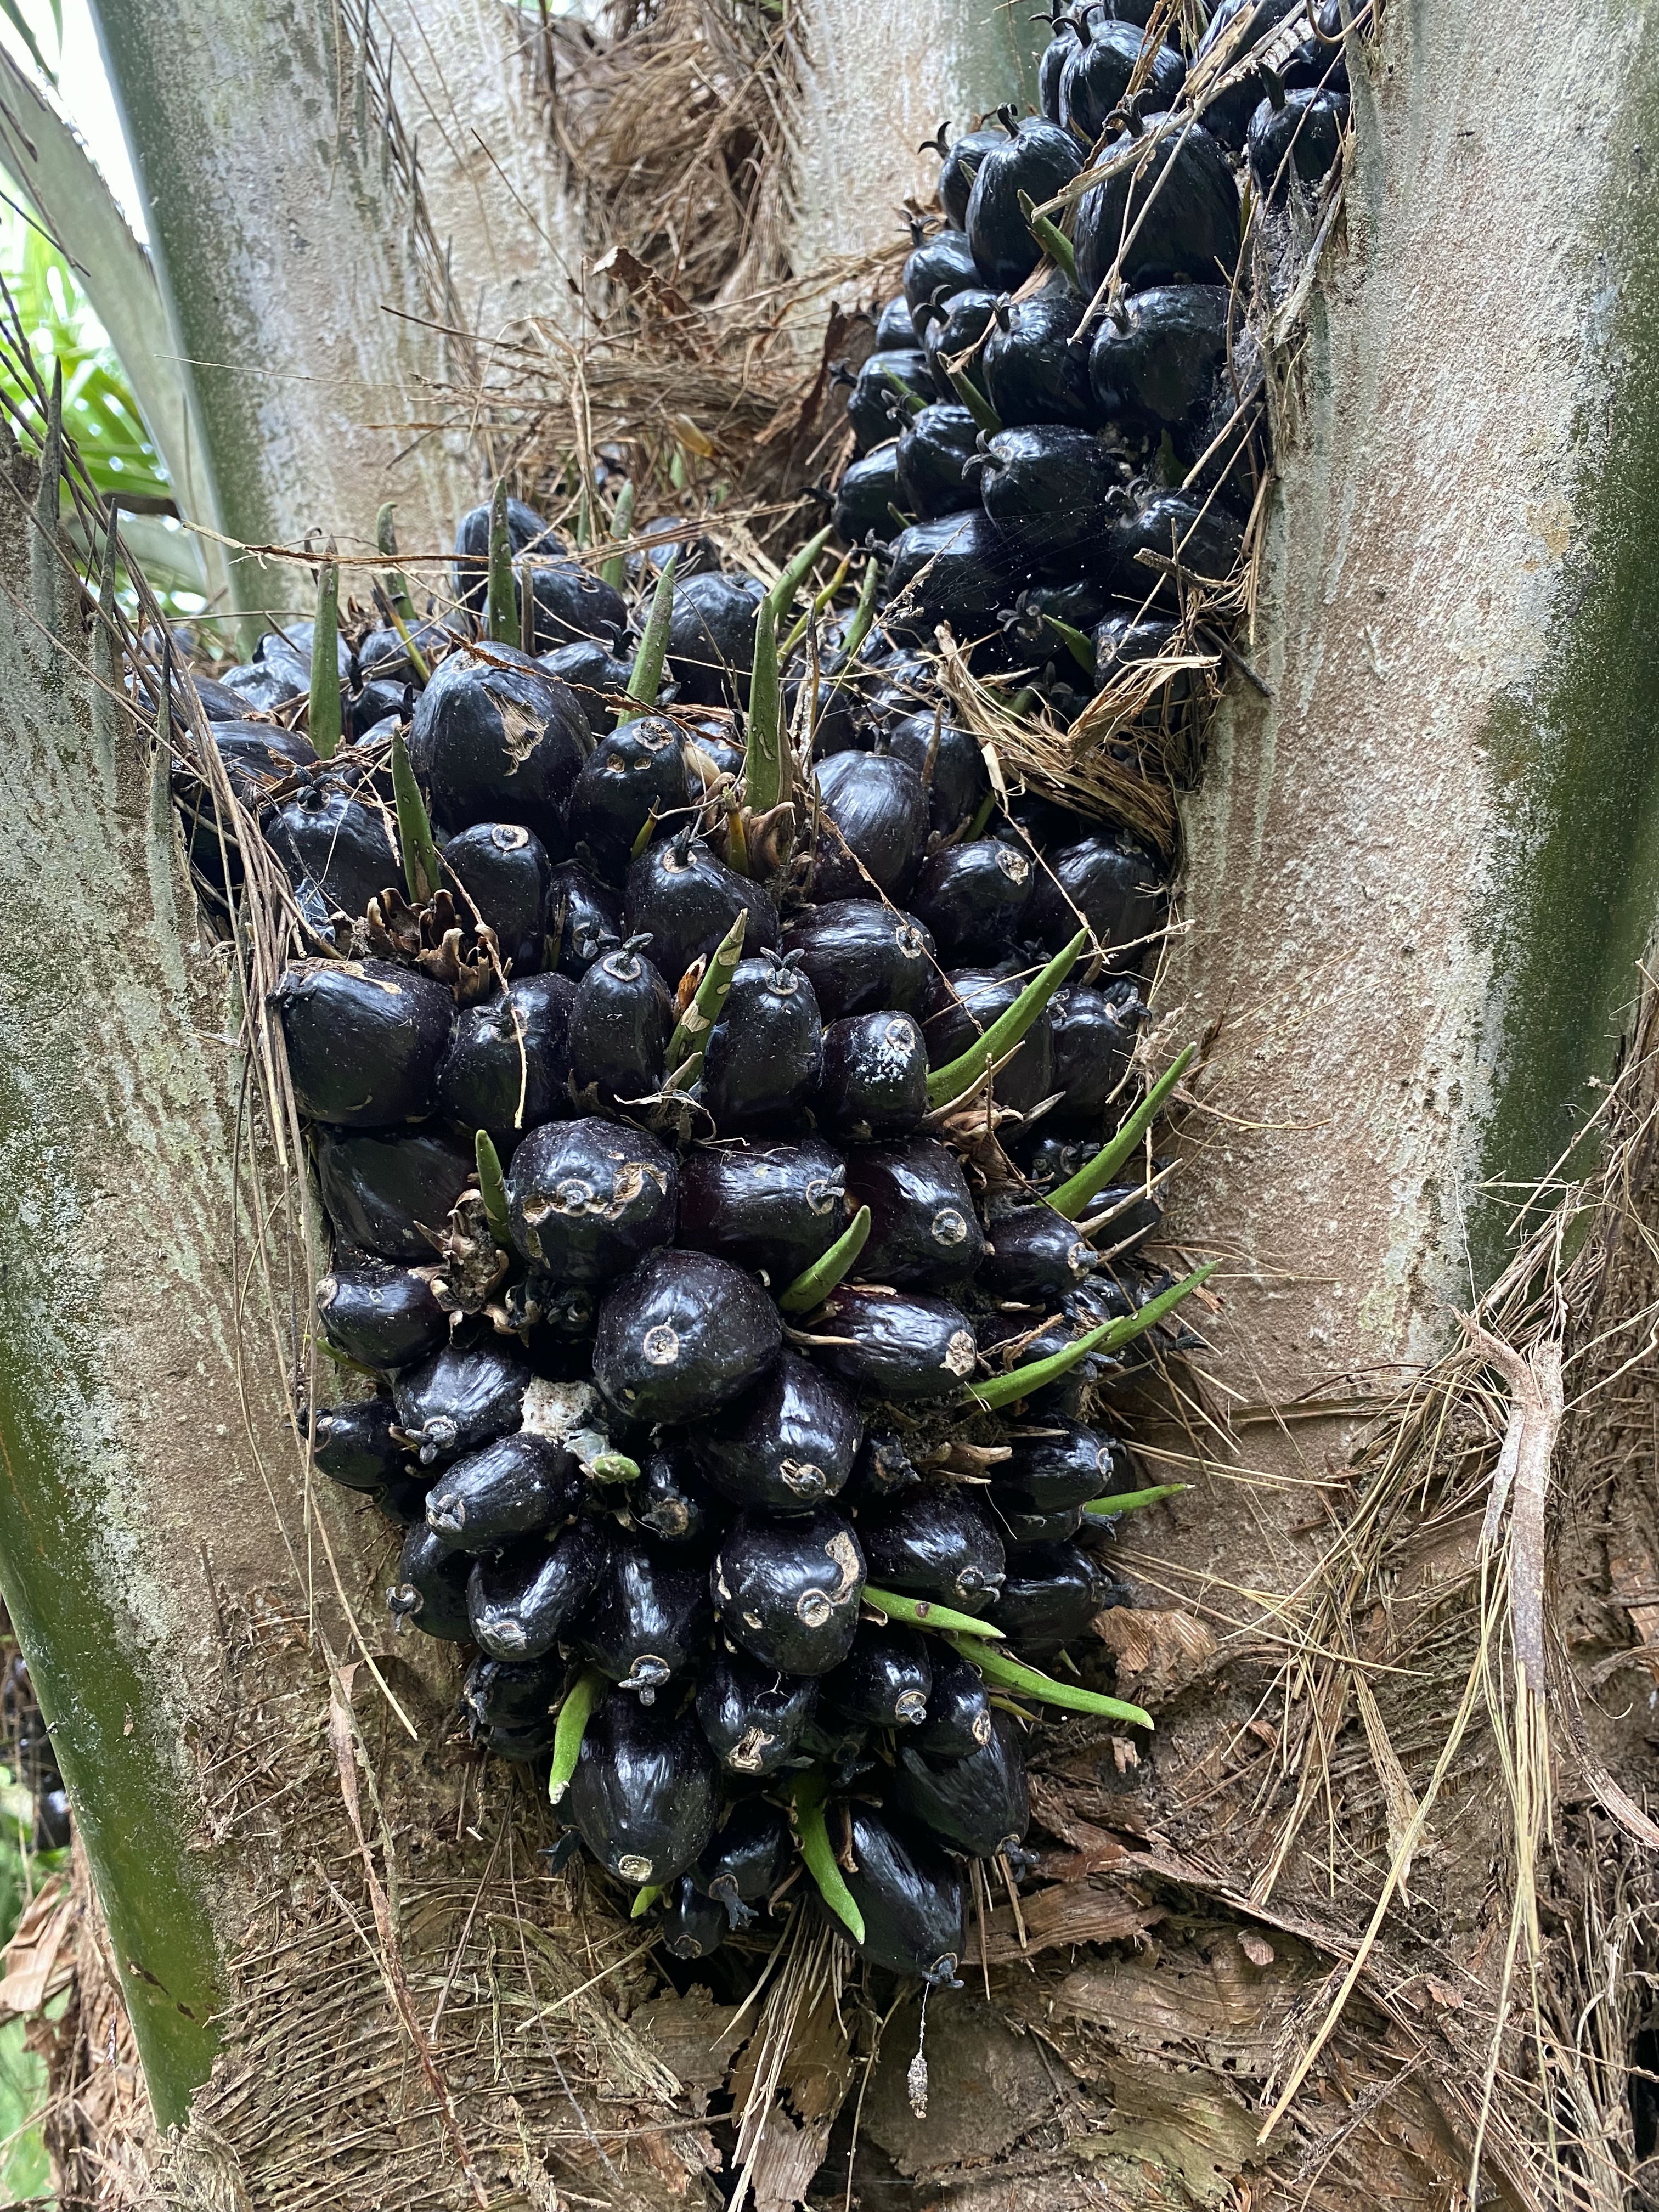
Ripeness: Unripe